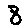
Label: 8